Joseph Jenckes Jr.

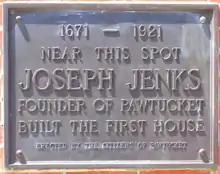
Joseph Jenckes/Jenks home marker at 53 East Avenue, Pawtucket

Sometime between 1661 and 1669, Joseph Jenckes Jr. moved to the Colony of Rhode Island and Providence Plantations. In 1669, he was granted timbered land on both sides of the Pawtuxet River in Pawtuxet—then southern Providence—where he erected a sawmill. His grant required him to provide lumber and timber rights to the proprietors.